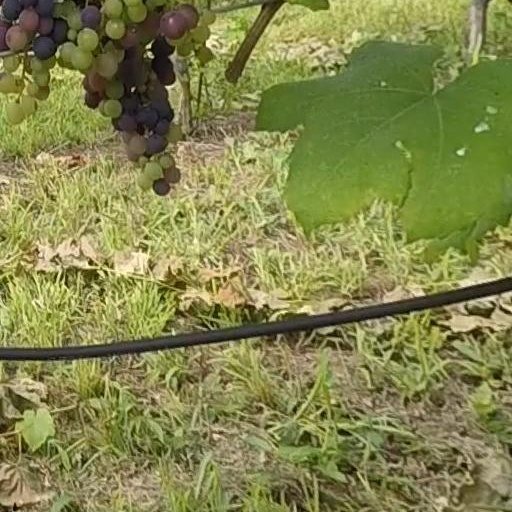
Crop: grape